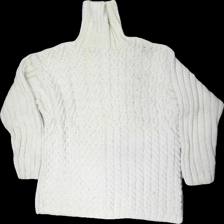
View: front
Type: Sweater
Category: Men
Brand: Marc'O Polo
Colors: White
Material: 100% Cotton
Cut: Turtle neck
Size: M
Season: All
Stains: Major
Smell: Minor
Price range: <50
Recommended usage: Export
Comment: Detergent smell